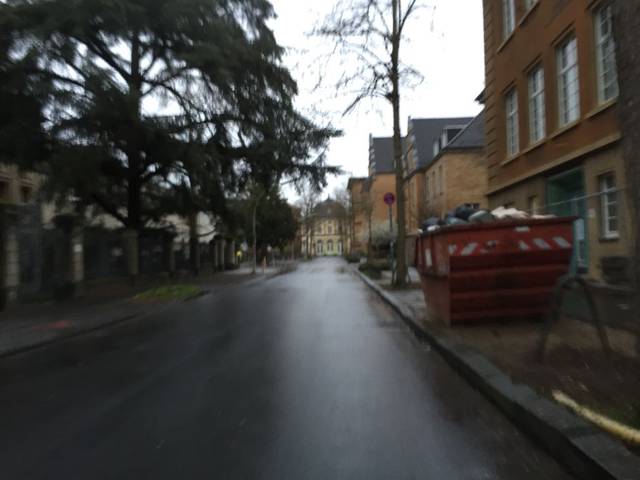
Region: Germany
Coordinates: 50.726, 7.09